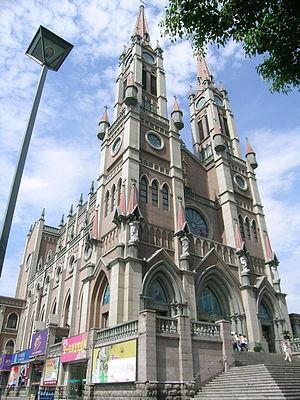
Le diocèse de Ningbo est un diocèse de l'Église catholique romaine de Chine dont le siège se trouve à Ningbo et qui se trouve dans la province ecclésiastique d'Hangzhou. Le diocèse est situé dans la province historique du Cho-Kiang.
Ningbo est une ville portuaire située au nord-est de la province du Zhejiang en Chine. Elle a le statut de ville sous-provinciale. Situé au sud de la baie de Hangzhou, le port donne sur la mer de Chine orientale. La population atteint 7,6 millions d'habitants en 2010, dont 68,3 % vivent en ville. Ningbo est le centre économique de la province de Zhejiang et attire un nombre considérable de travailleurs migrants des autres provinces chinoises, principalement du Dongbei, du Sichuan et de l'Anhui.
La congrégation de la Mission ou « les Lazaristes » forment une société de vie apostolique de droit pontifical.